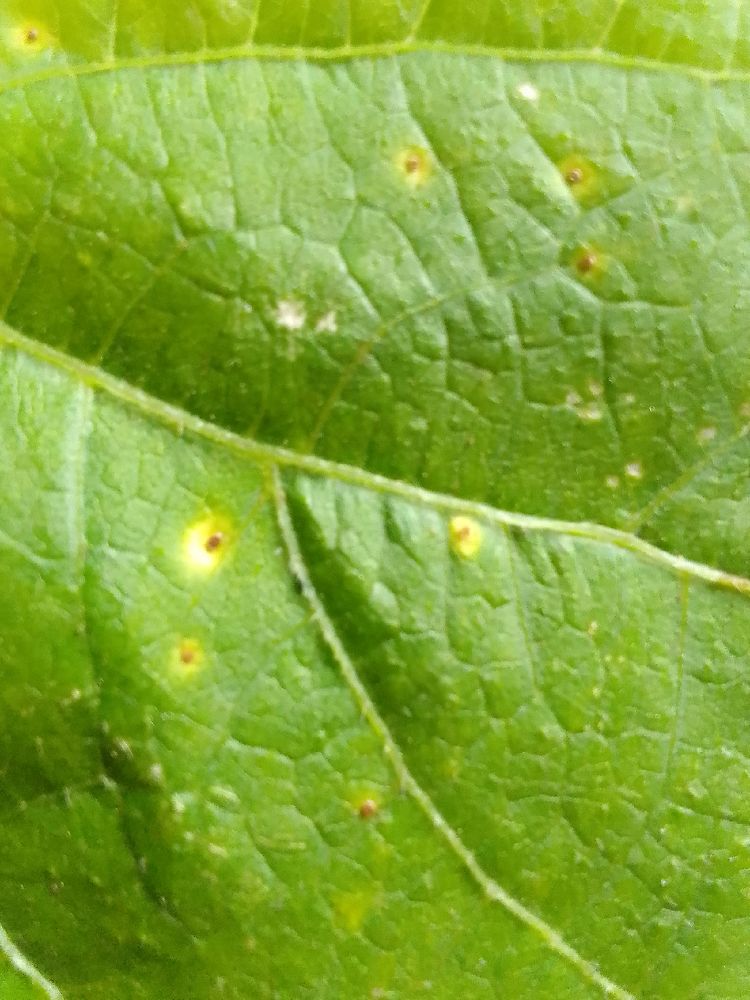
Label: rust